Laurus nobilis

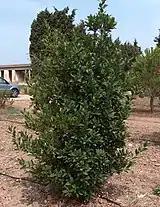
A laurel shrub

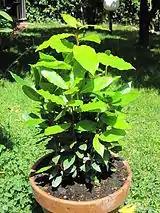
"Laurus nobilis" in pot

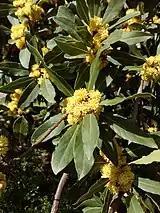
"Laurus nobilis" in bloom

The laurel is an evergreen shrub or small tree, variable in size and sometimes reaching tall. The genus "Laurus" includes three accepted species, whose diagnostic key characters often overlap.